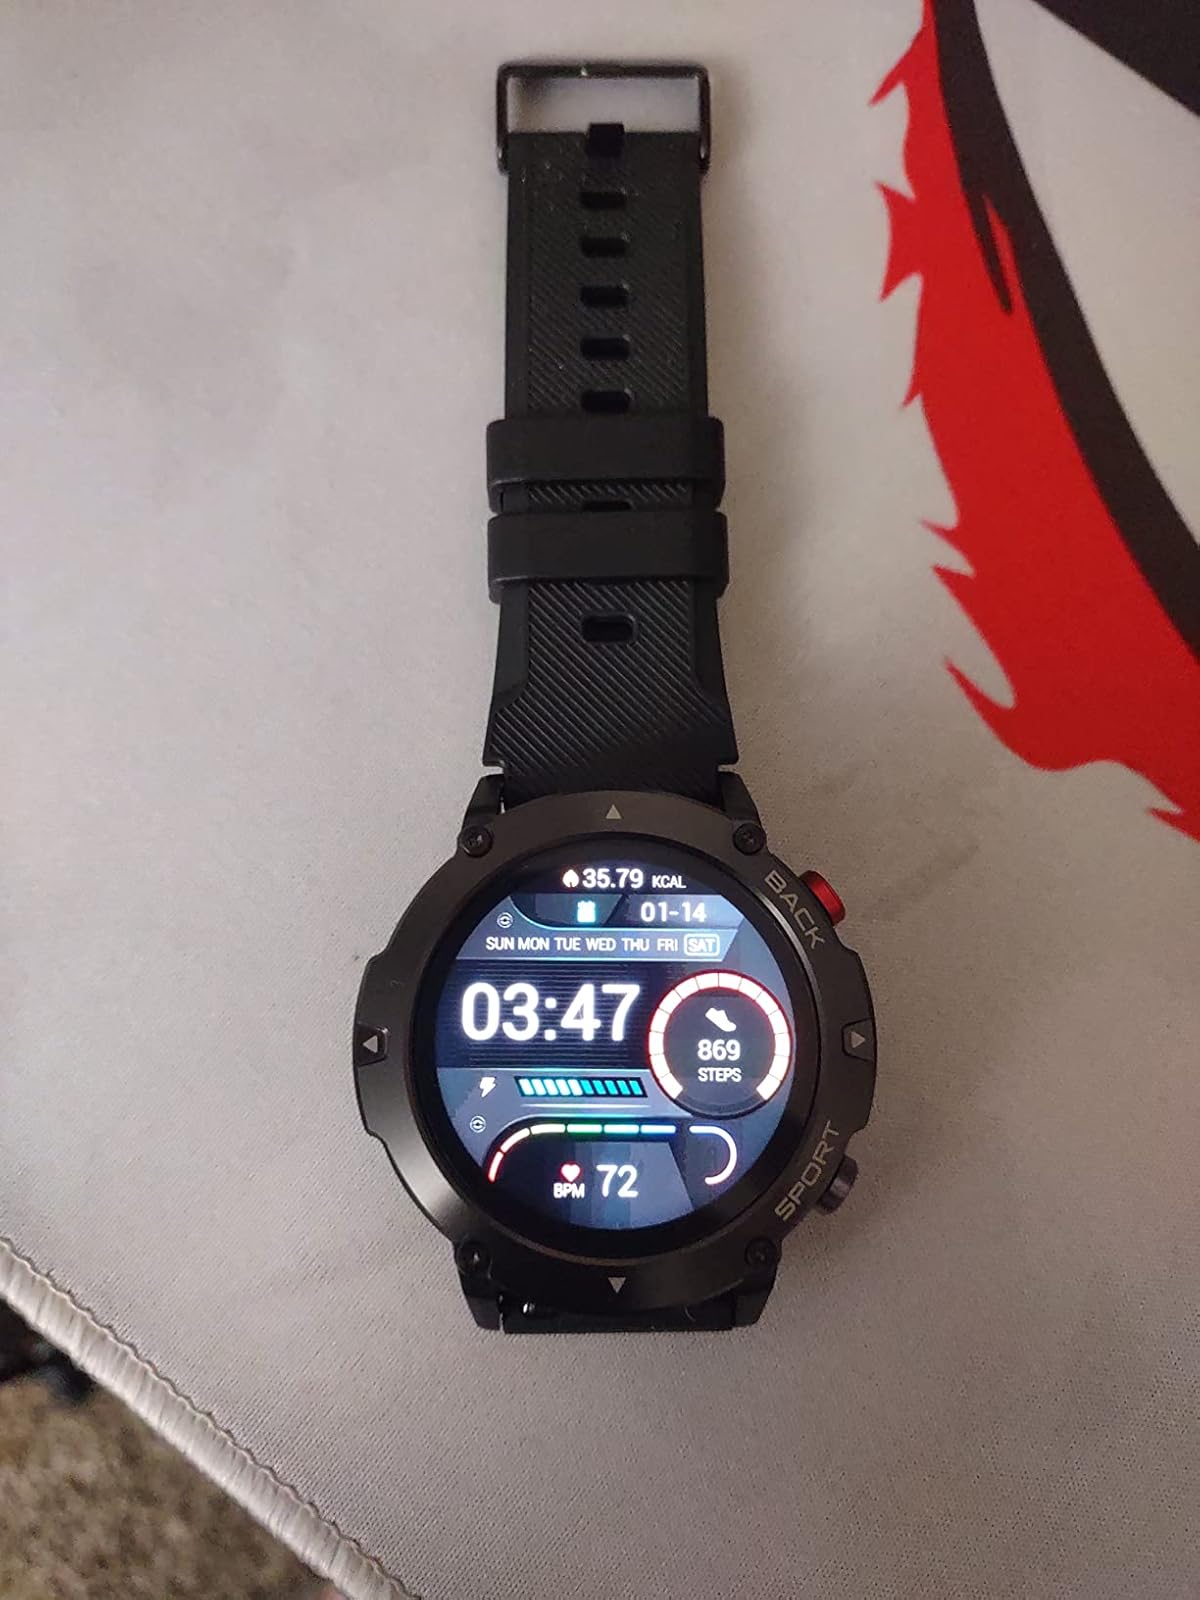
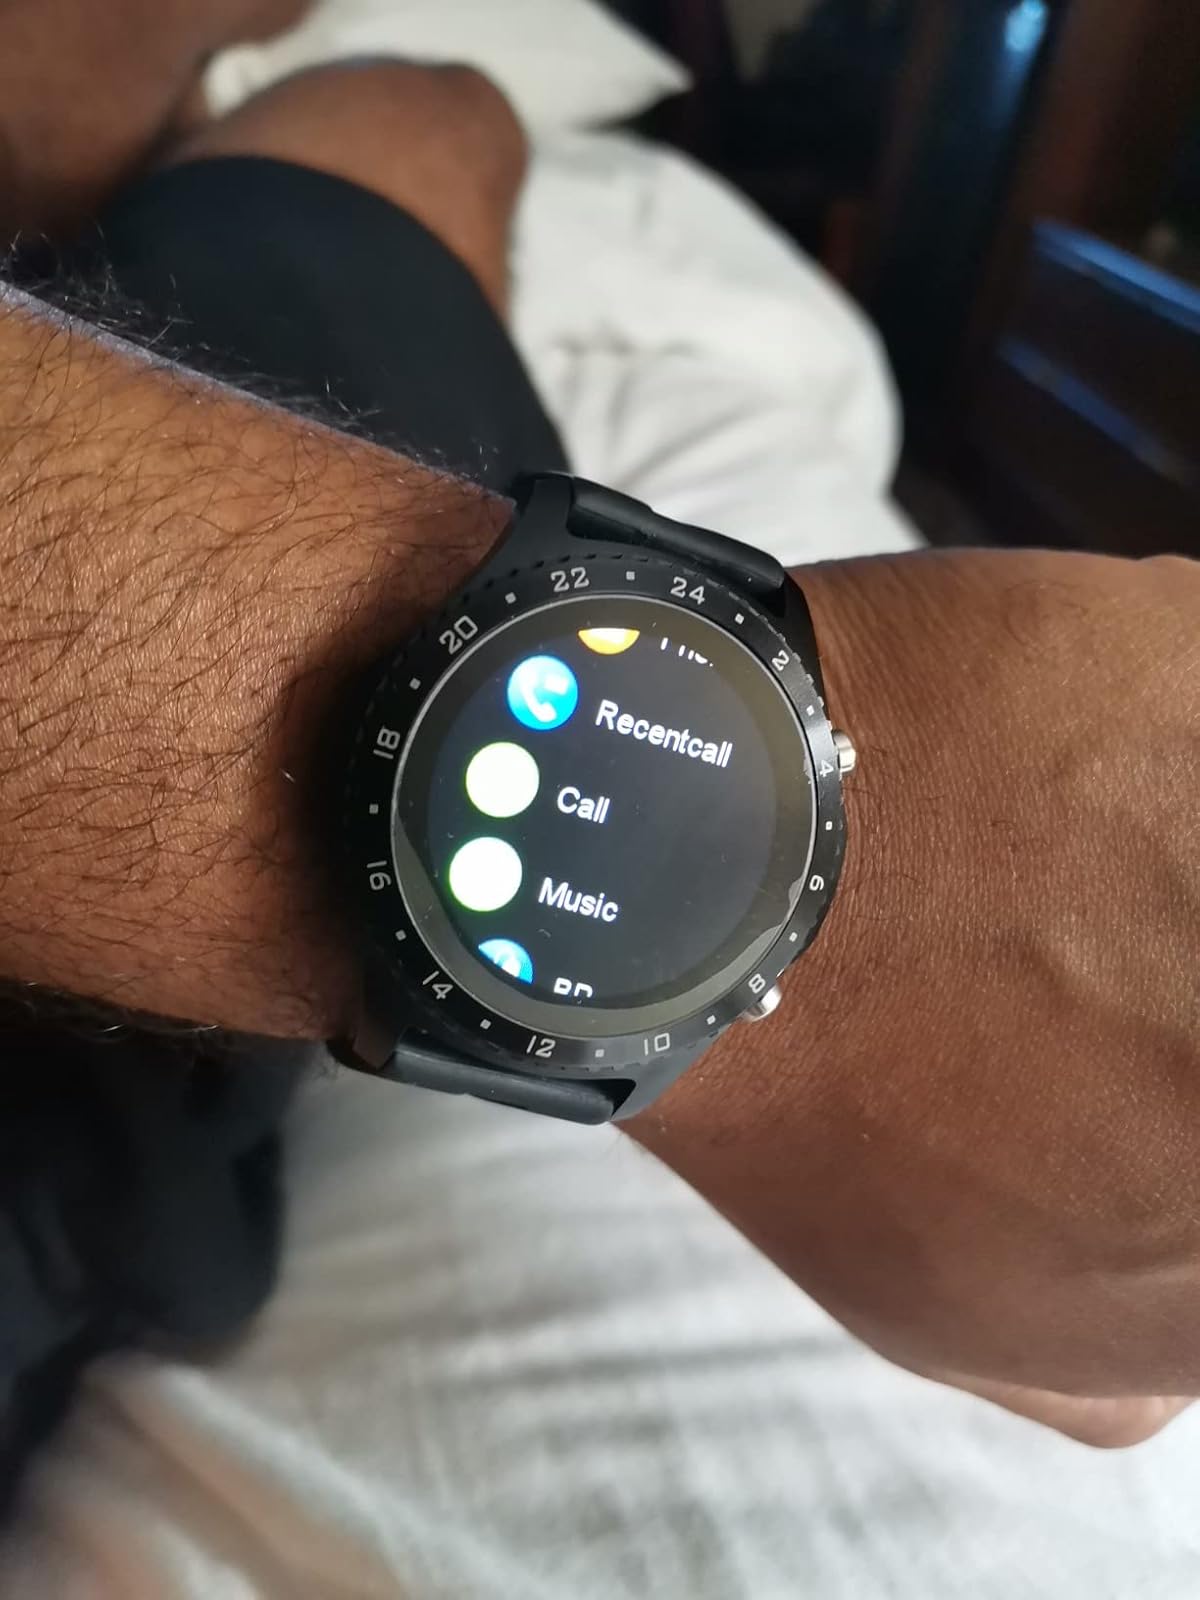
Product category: smartwatch
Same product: no